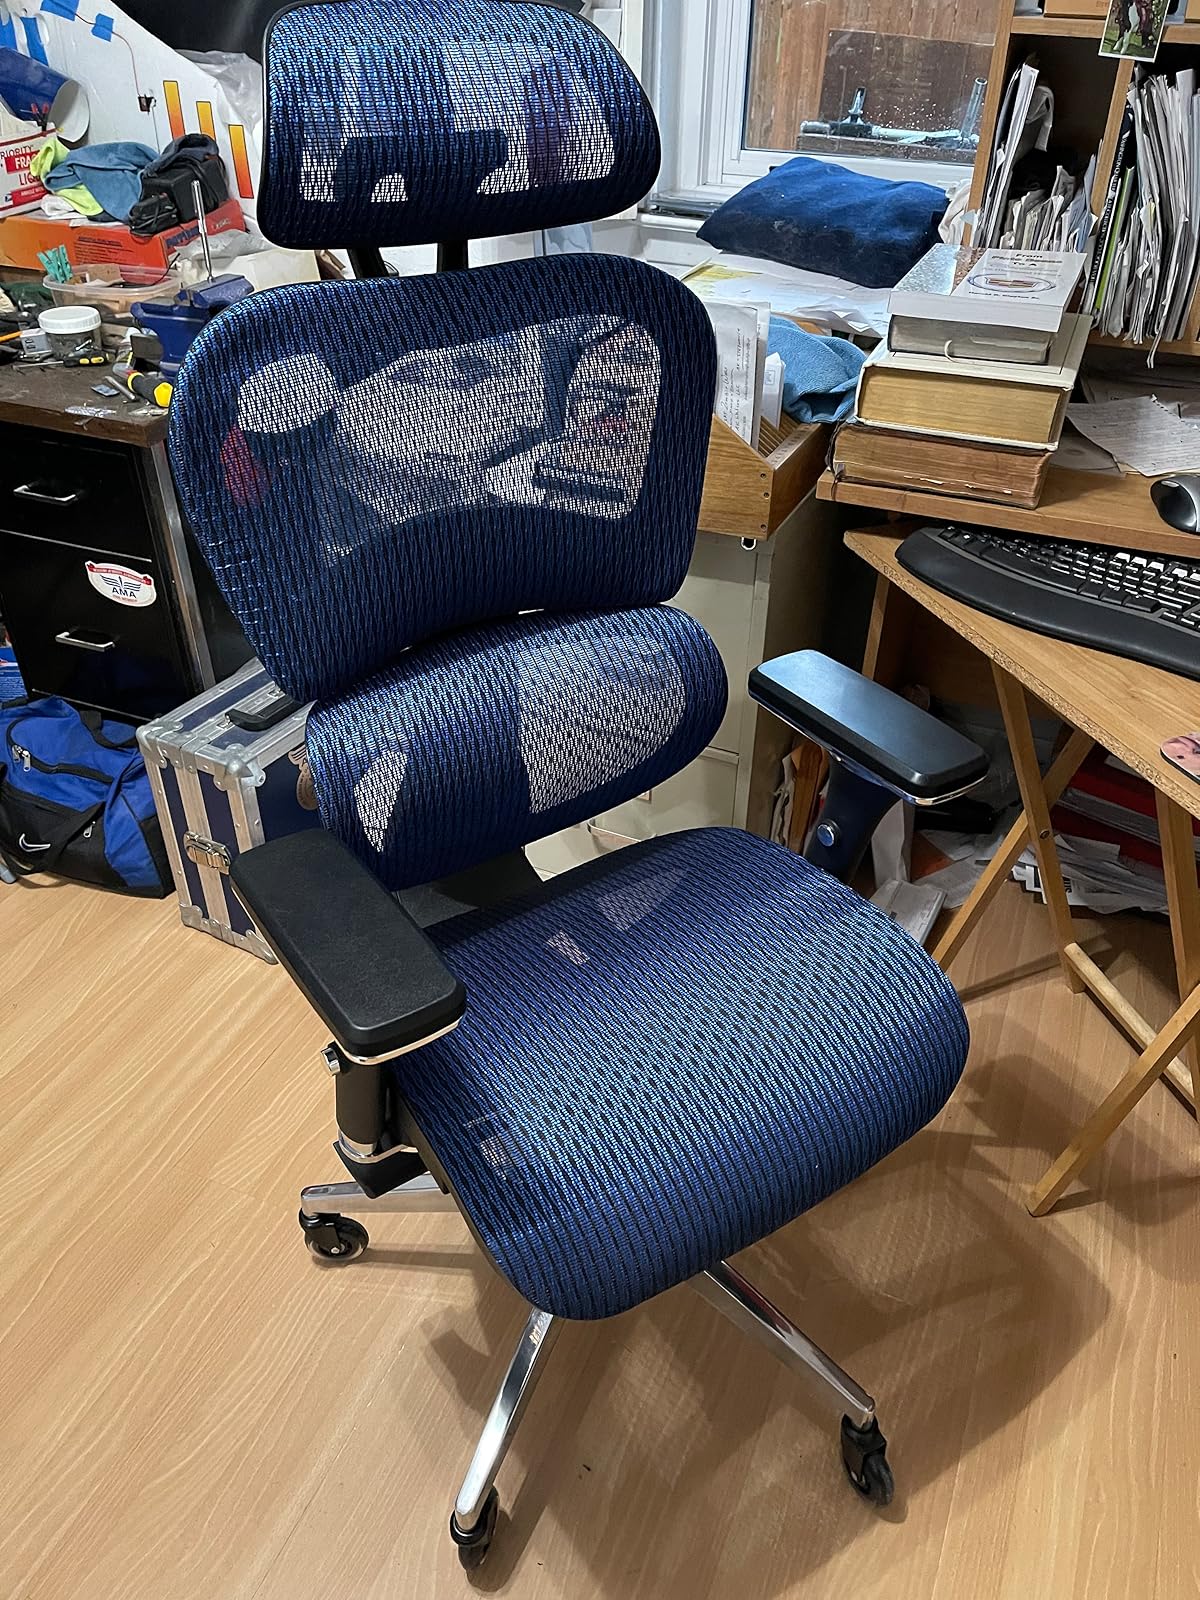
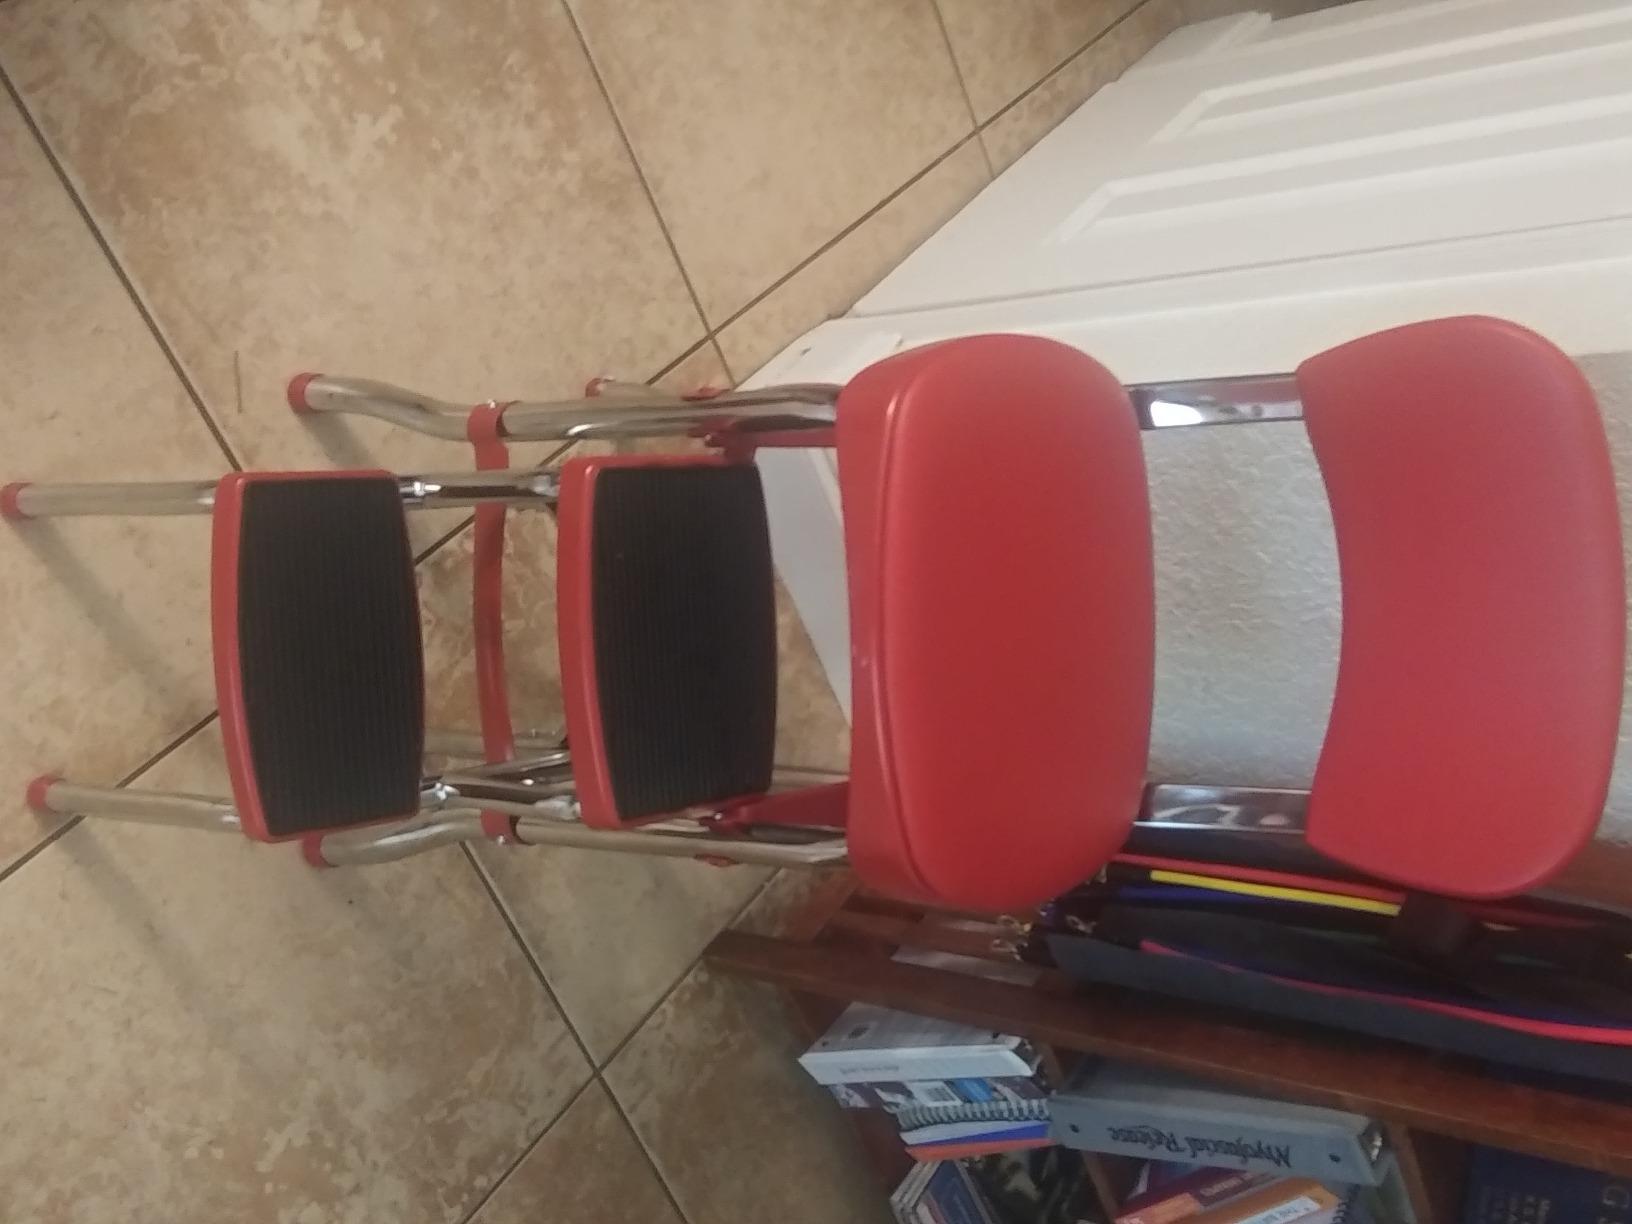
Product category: items_chair
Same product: no